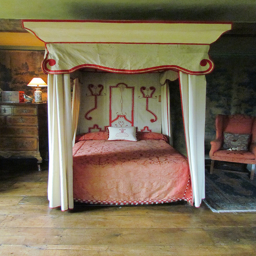
A bed with a white canopy and curtains.
a pink red and white bed with a canopy and a pink chair
A red and white four poster canopy bed
a bed room with a neatly made bed and a canopy
A bed sitting in a room on hardwood floors and pink blankets.